Health in Ecuador

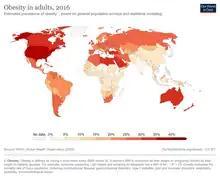
Prevalence of obesity worldwide.

For decades malnutrition has been understood mostly as undernutrition in low- and middle-income countries (LMICs).